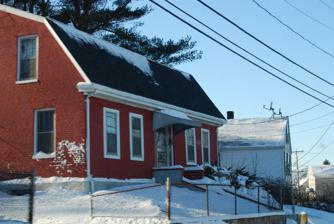
Building: Capt. David Vickery House
Country: United States of America
Year built: 1795
Historic house in Massachusetts, United States United States historic place Capt. David Vickery House U.S. National Register of Historic Places 33 Plain Street Show map of Massachusetts Show map of the United States Location Taunton, Massachusetts Coordinates 41°53′4″N 71°5′13″W / 41.88444°N 71.08694°W / 41.88444; -71.08694 Built 1795 MPS Taunton MRA NRHP reference No. 84002254 Added to NRHP July 5, 1984 The Capt. David Vickery House is an historic house at 33 Plain Street in Taunton, Massachusetts .  It is a 1 + 1 ⁄ 2 -story brick structure, five bays wide, with a side gambrel roof.  It has Federal style framing around its front windows, with granite lintels beneath windows on the side elevation.  The house was built c. 1795 by David Vickery, a captain of seafaring ships who traveled as far as the West Indies .  It is a rare surviving brick gambrel from the Federal period, and also rare for its connection to the city's maritime trade. The house was listed on the National Register of Historic Places in 1984. See also National Register of Historic Places listings in Taunton, Massachusetts References